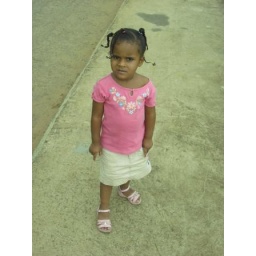
Nawal stands over Kyaka Kagera river bridge